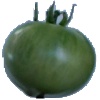
Label: Tomato not Ripened 1